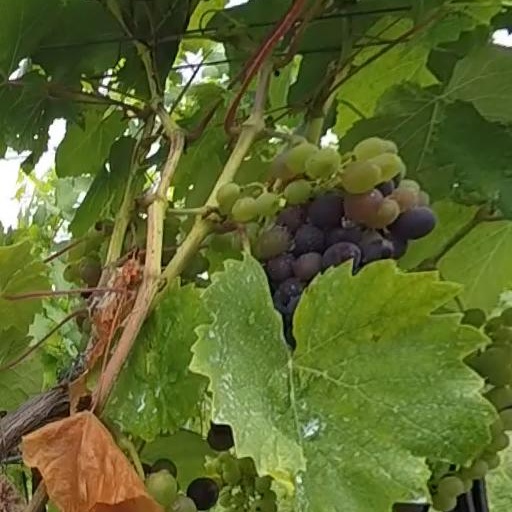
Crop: grape